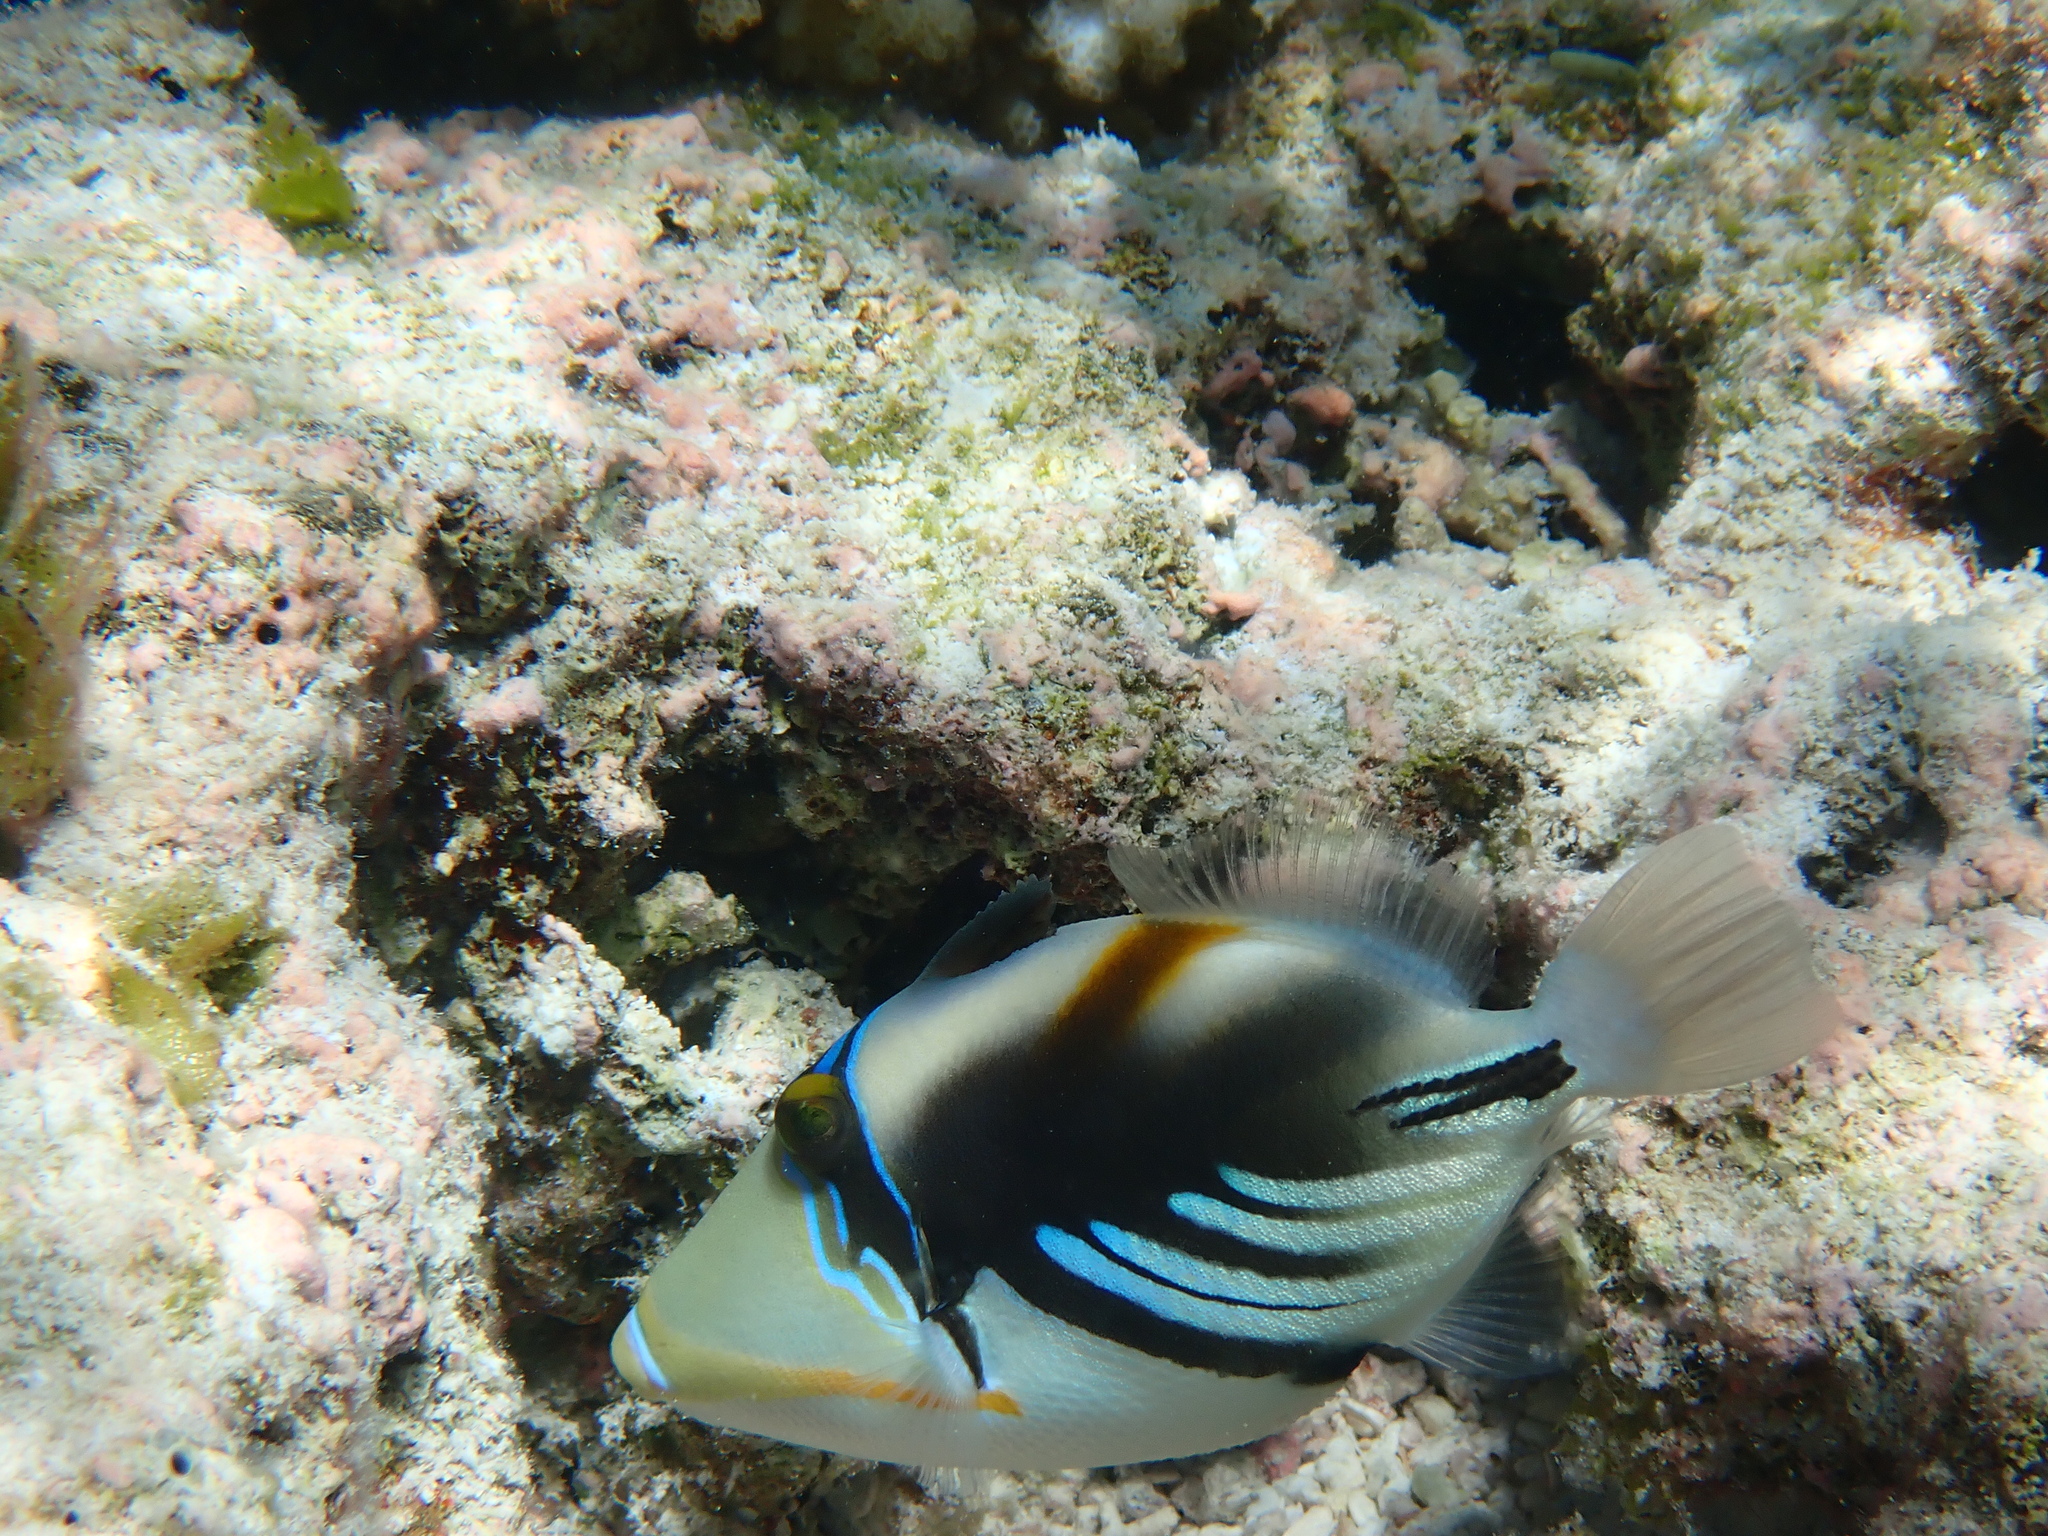
Rhinecanthus aculeatus (Lagoon Triggerfish)